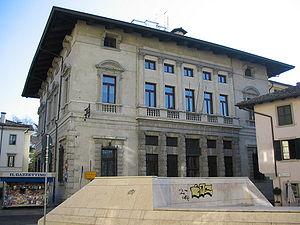
Le palais Antonini est une résidence urbaine d'Andrea Palladio sise via Palladio à Udine, dans la province homonyme et la région Frioul-Vénétie Julienne, en Italie.